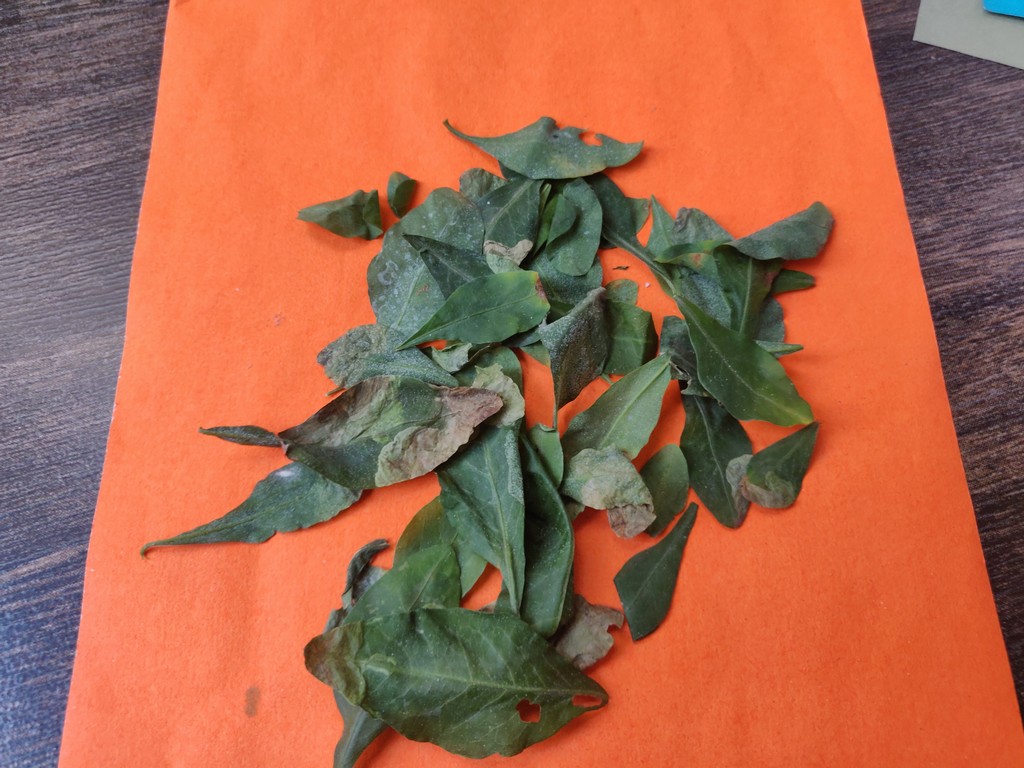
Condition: Unhealthy
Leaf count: multiple
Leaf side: unknown